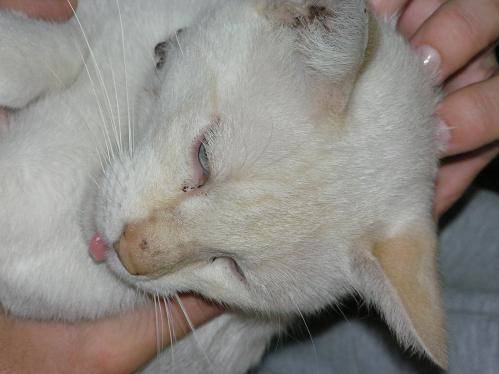
Label: cat